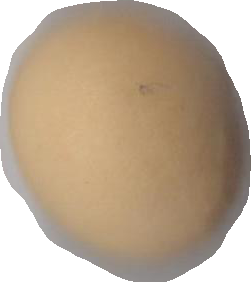
Variety: Dega